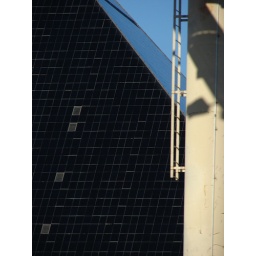
this is a black glass building I zoomed in on by accident